R.E.M.

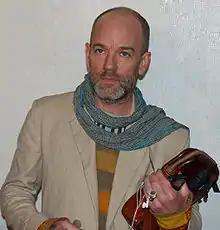
Michael Stipe has used his celebrity status to support political and humanitarian causes; he is seen here at the 2007 Tribeca Film Festival, which was created to renew that neighborhood of New York City after the September 11 attacks.

Work on the group's fourteenth album commenced in early 2007. The band recorded with producer Jacknife Lee in Vancouver and Dublin, where it played five nights in the Olympia Theatre between June 30 and July 5 as part of a "working rehearsal". "R.E.M. Live", the band's first live album (featuring songs from a 2005 Dublin show), was released in October 2007. The group followed this with the 2009 live album "Live at The Olympia", which features performances from its 2007 residency. R.E.M. released "Accelerate" in early 2008. The album debuted at number two on the "Billboard" charts, and became the band's eighth album to top the British album charts. "Rolling Stone" reviewer David Fricke considered "Accelerate" an improvement over the band's previous post-Berry albums, calling it "one of the best records R.E.M. have ever made".